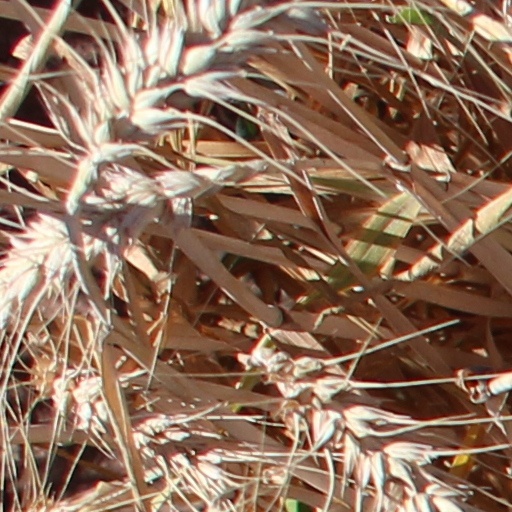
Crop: wheat